Joan Hendriks

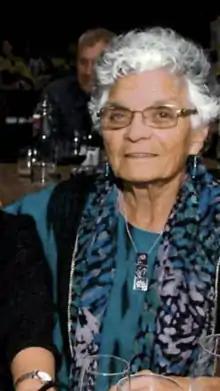
Aunty Joan Hendriks

Joan Patricia Hendriks (1936 – 26 January 2020), also known as Aunty Joan, was a Ngugi elder of one of the three groups of Quandamooka people in Moreton Island, Queensland, Australia. She is the first Indigenous person appointed to the National Catholic Education Commission, and has brought Indigenous issues to the forefront at the United Nations and International Interfaith Forums.